Dhaka District

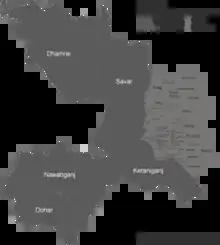
Subdistrict and City District map of Dhaka

The district does not cover all parts of Greater Dhaka, and Greater Dhaka does not include all parts of the district, which includes rural areas. The district consists of 57 thanas (50 in city corporations, 7 in upazilas), 5 upazilas, 86 unions, 974 mauzas, 1999 villages, 2 City Corporations, 129 City Wards, 855 City Mahallas, 3 paurashavas, 27 wards and 133 mahallas.